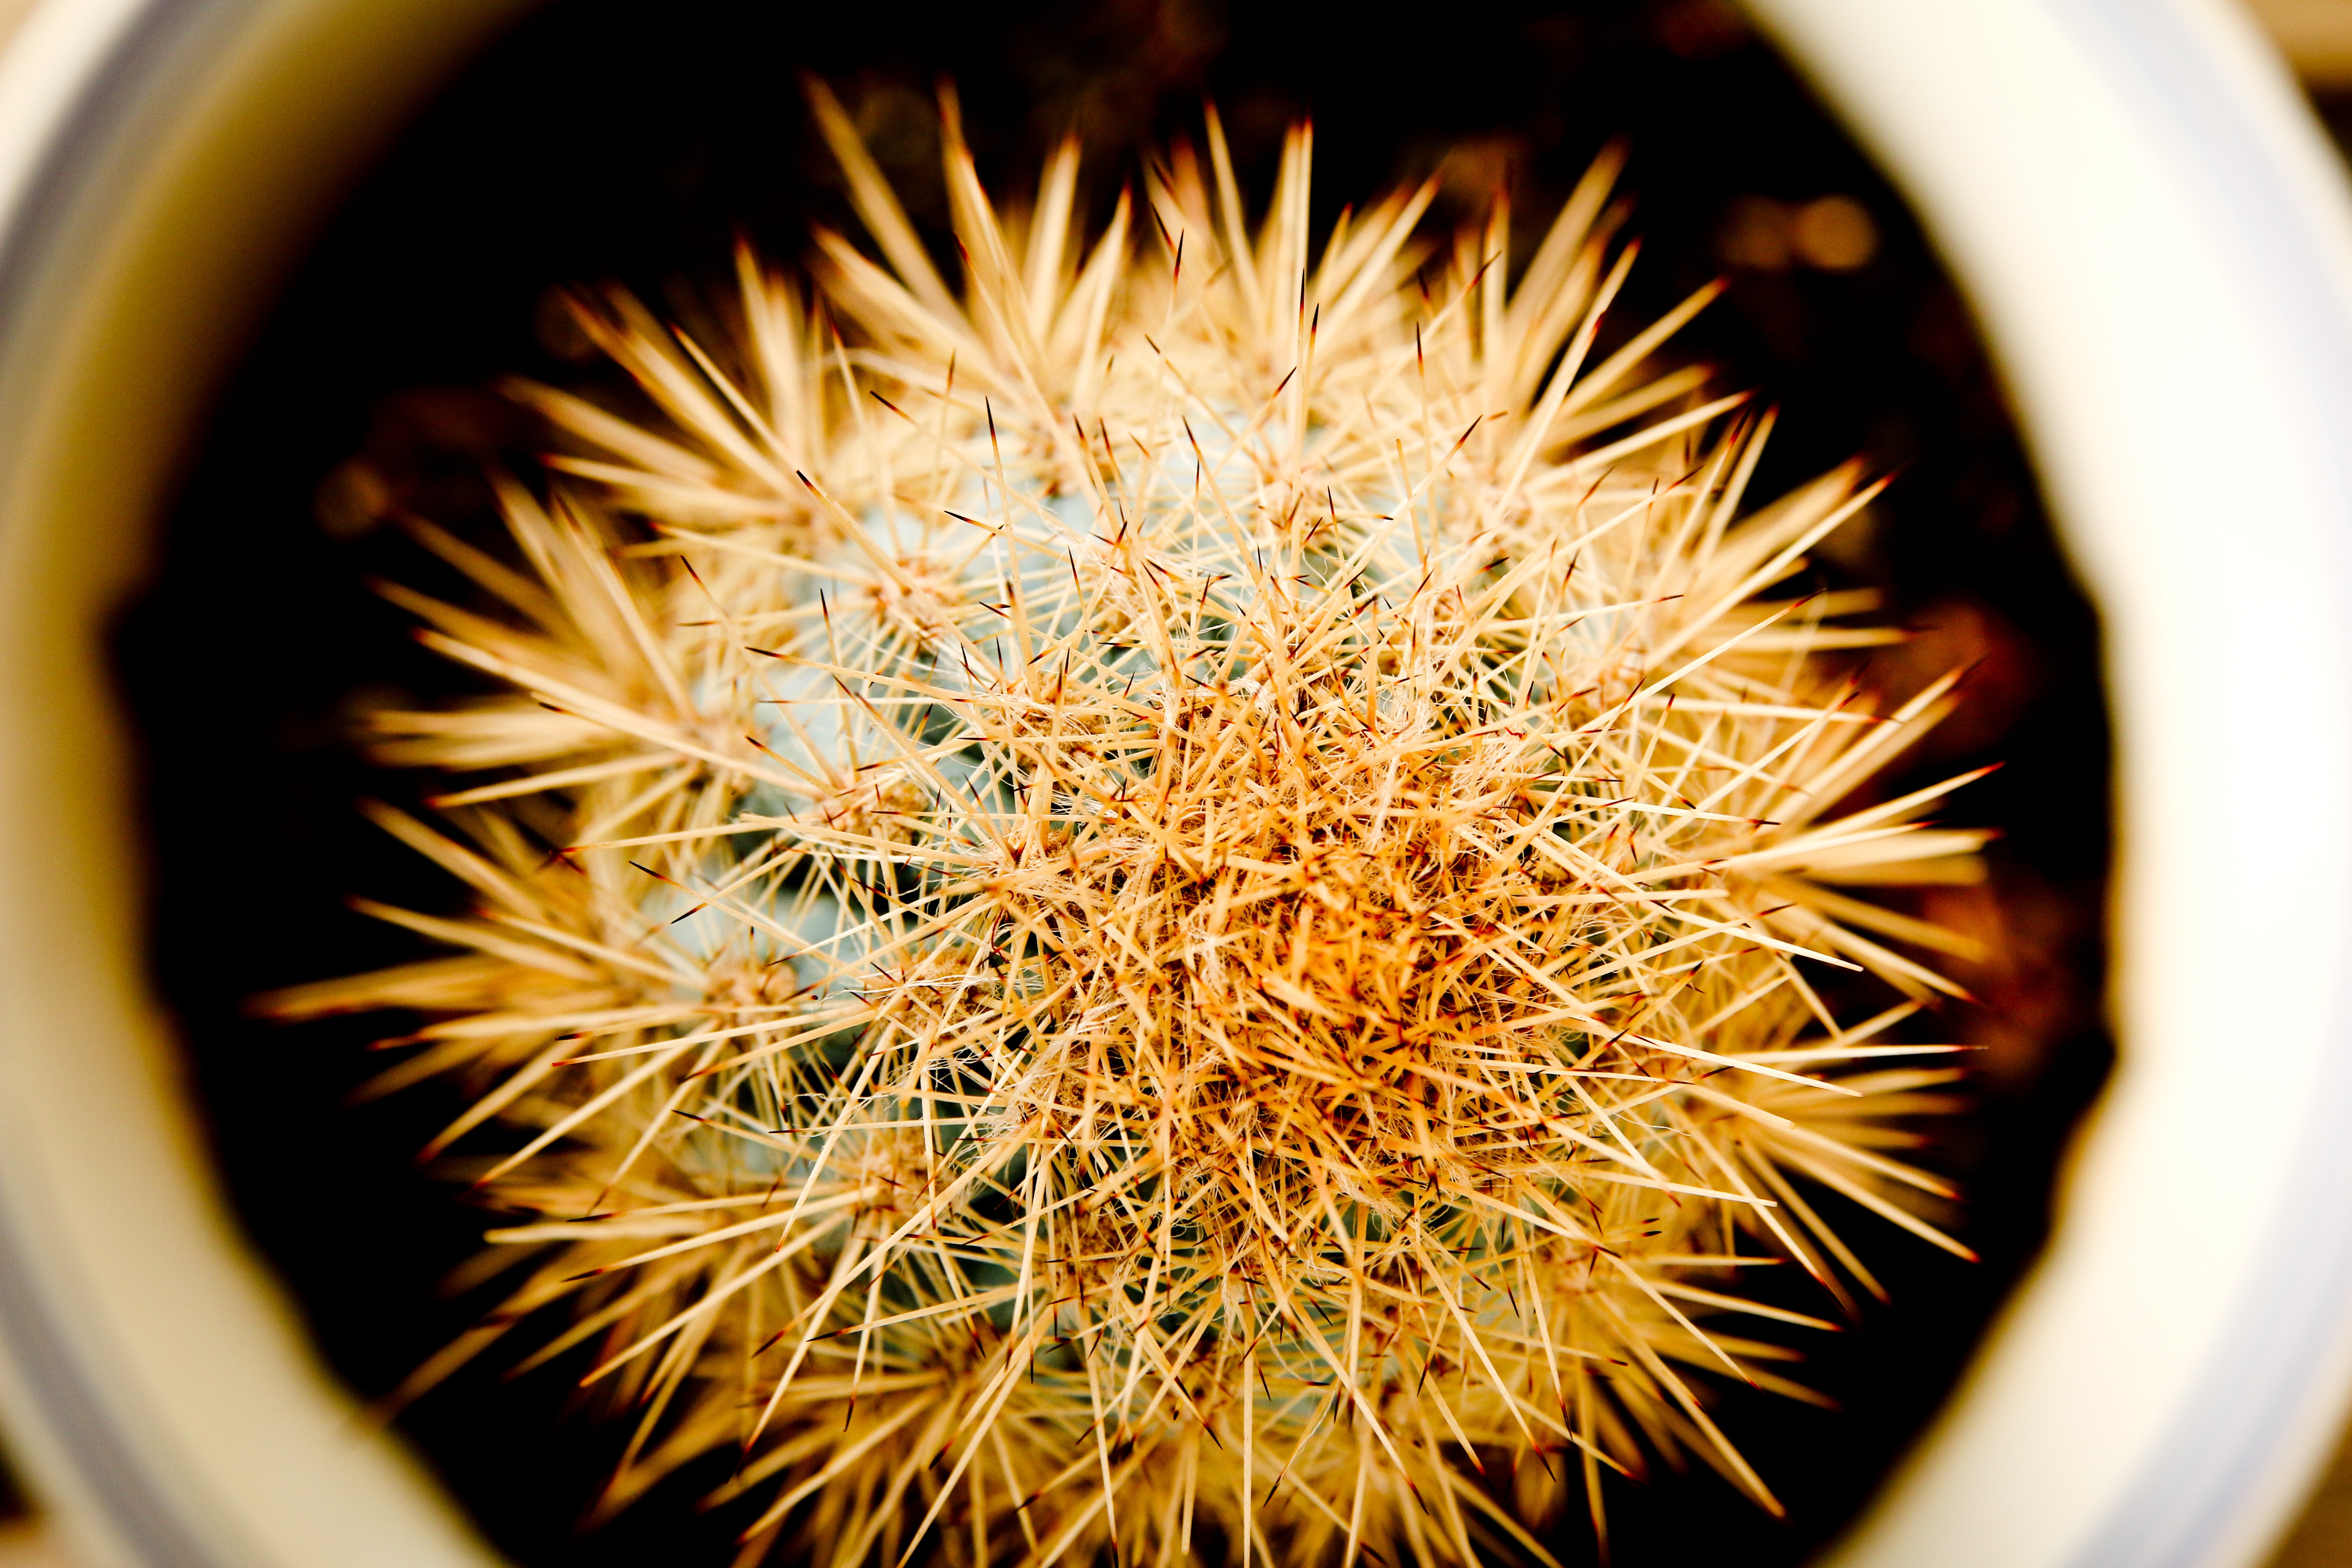
nature, prickly, cactus, plant, photography, flower, produce, yellow, flora, close up, spikes, macro photography, flowering plant, land plant